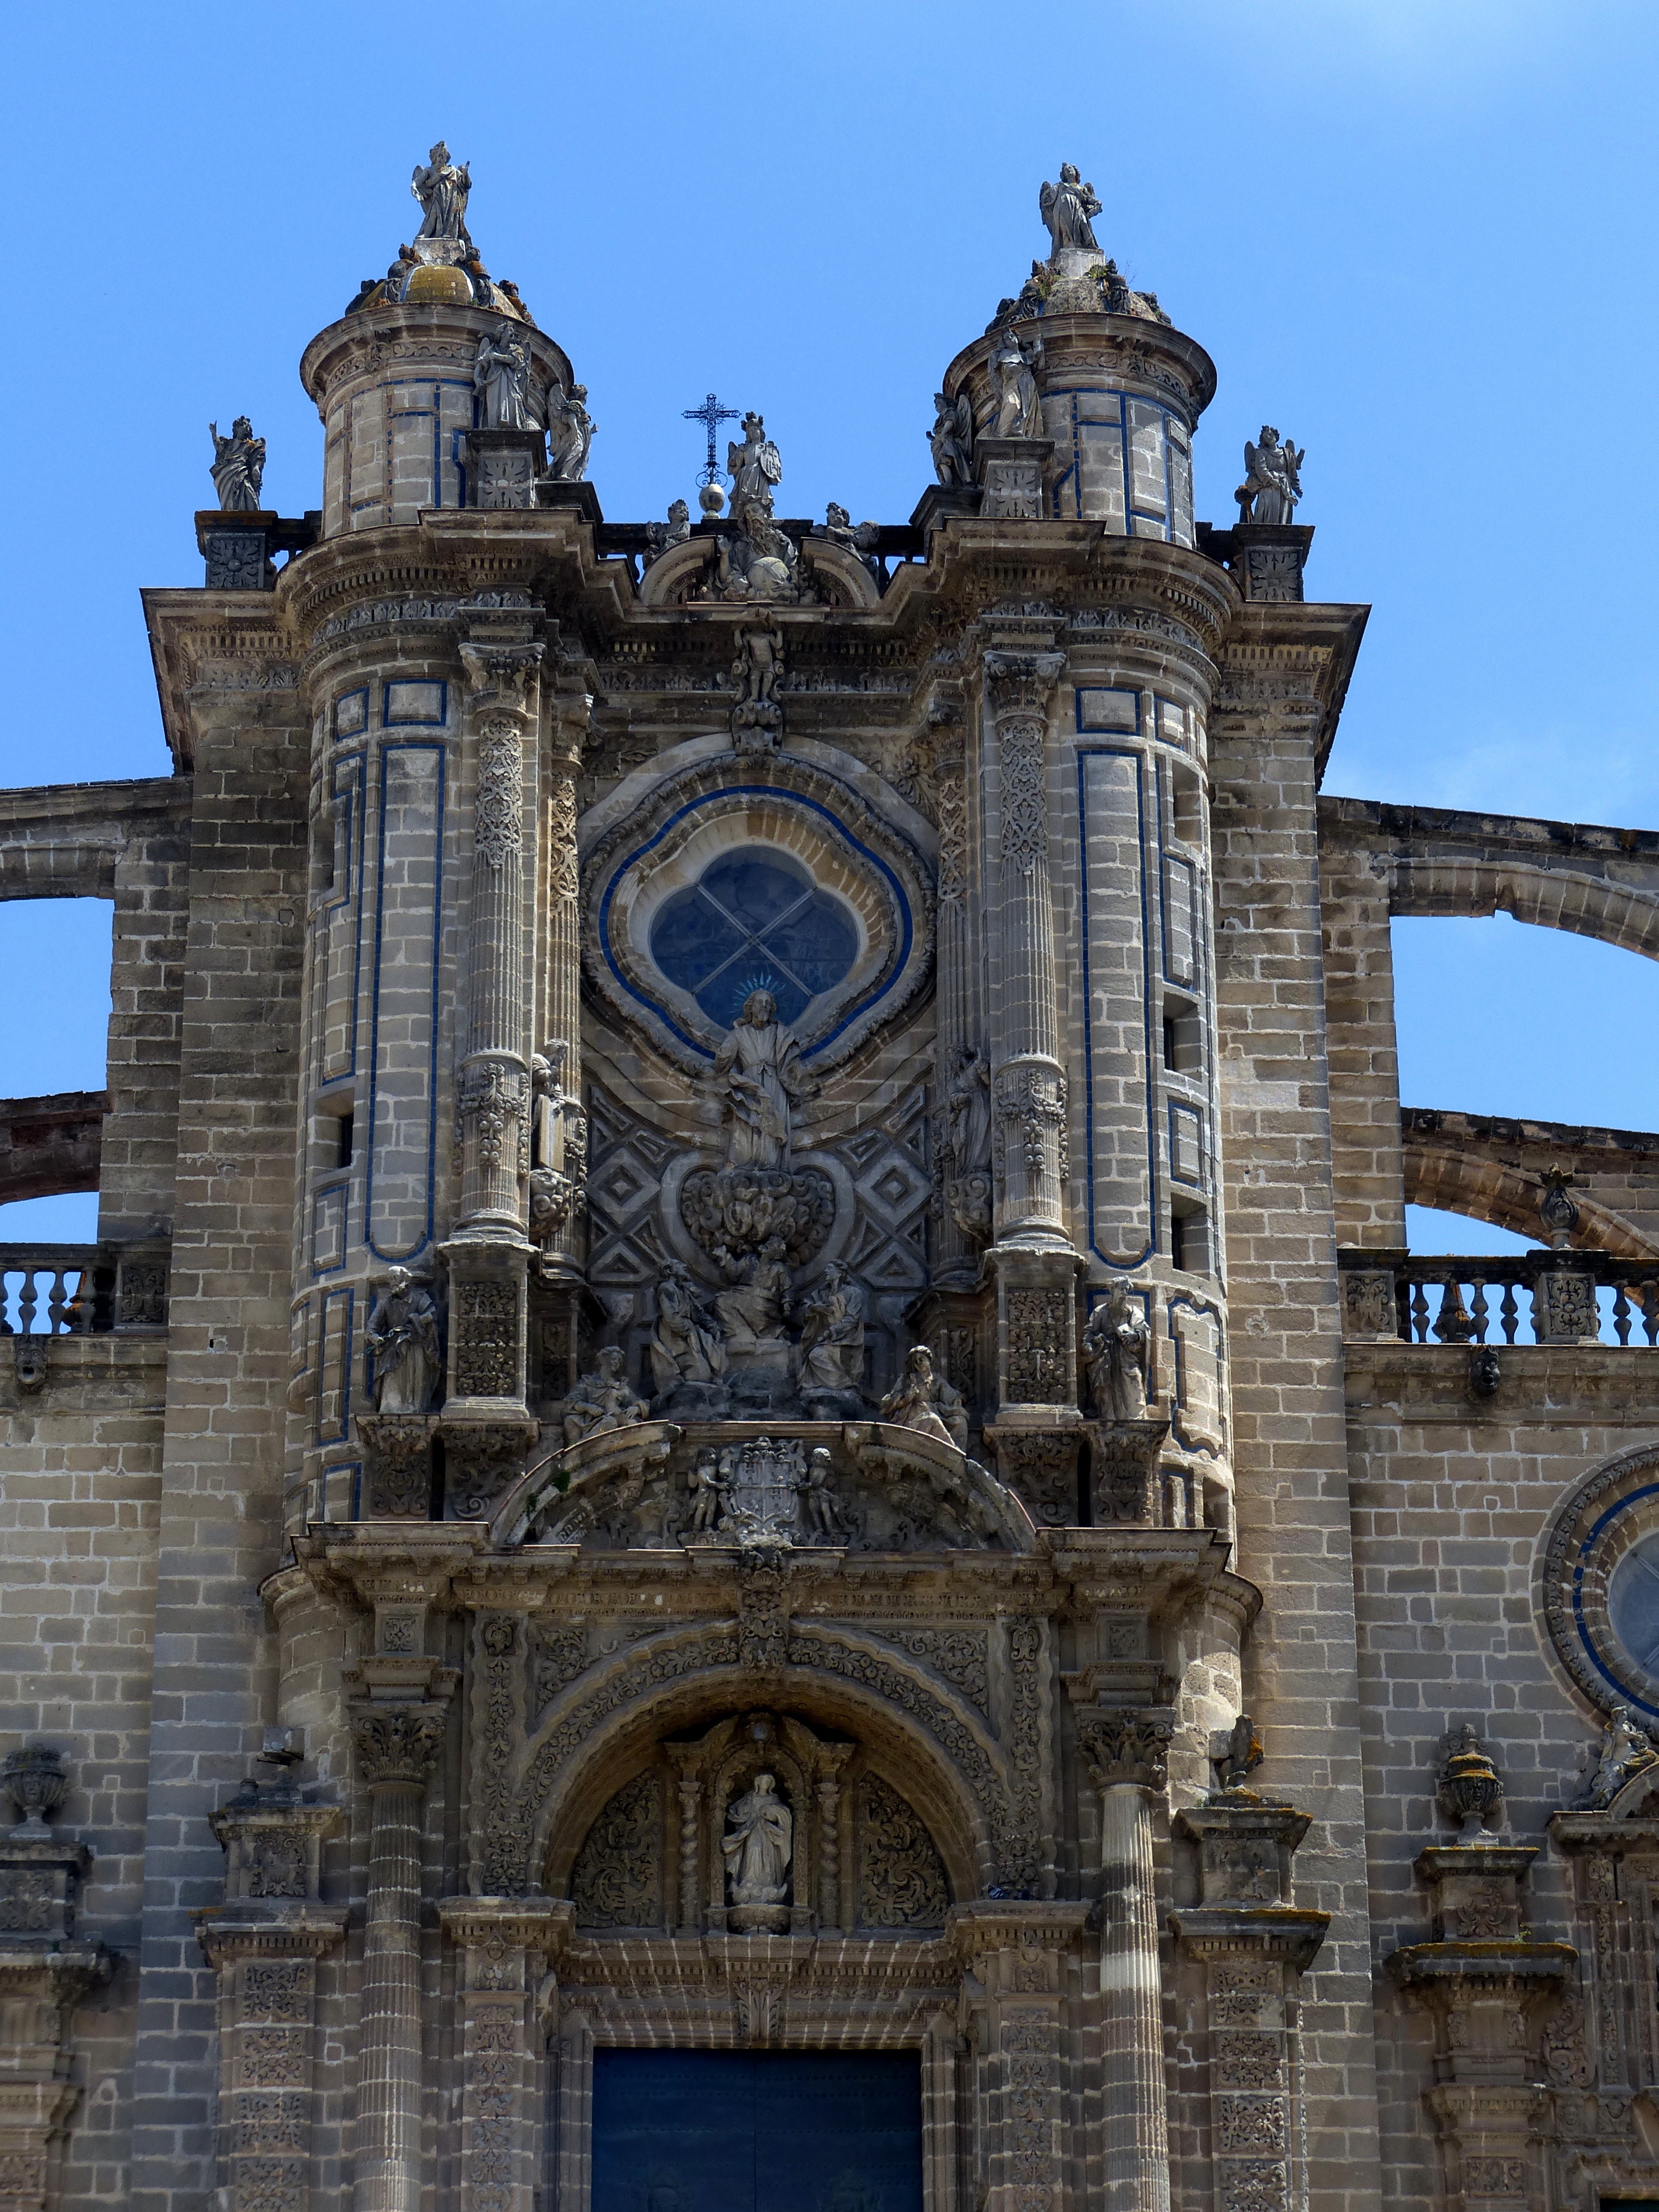
architecture, building, arch, landmark, facade, church, cathedral, place of worship, monastery, andalusia, synagogue, basilica, filigree, gothic architecture, jerez, round window, ancient history